Winnipeg Monarchs (senior)

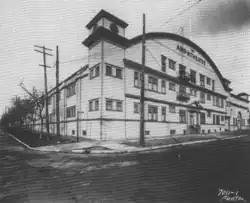
Black and white photo of the building's exterior

The Monarchs merged with the Winnipeg Strathconas as of the 1912–13 season due to struggles in finding ice time, and elected Marples as their president. He was also elected as the secretary-treasurer of the Winnipeg Amateur Hockey League. He arranged extra time at the Winnipeg Amphitheatre for practices and games, and felt that it would improve the chances of the Monarchs winning the Allan Cup. The decision to use the Amphitheatre caused a rift within the league which had an agreement in the previous season to play all games at the Winnipeg Auditorium. Marples and the Monarchs felt that the league did not have the authority to bind any club to any single rink, and that the Amphitheatre had better amenities for the players and spectators. League president W. F. Taylor cast a tie-breaking vote to uphold the agreement to play all games at the Auditorium.